The Danish Foreign Policy Society

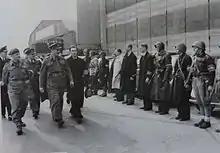
Ole Lippmann (on the right) receives the British Major-General R.H.Dewing, from the Allied headquarters, in front of an honorary company of resistance fighters on 5 May 1945.

The man behind the Foreign Policy Society was , a member of the . In his mind, foreign policy was a matter far too important to be entrusted only to politicians and government officials. Civil society should participate in the debate on international affairs, whose involvement should take place on an informed and qualified basis.